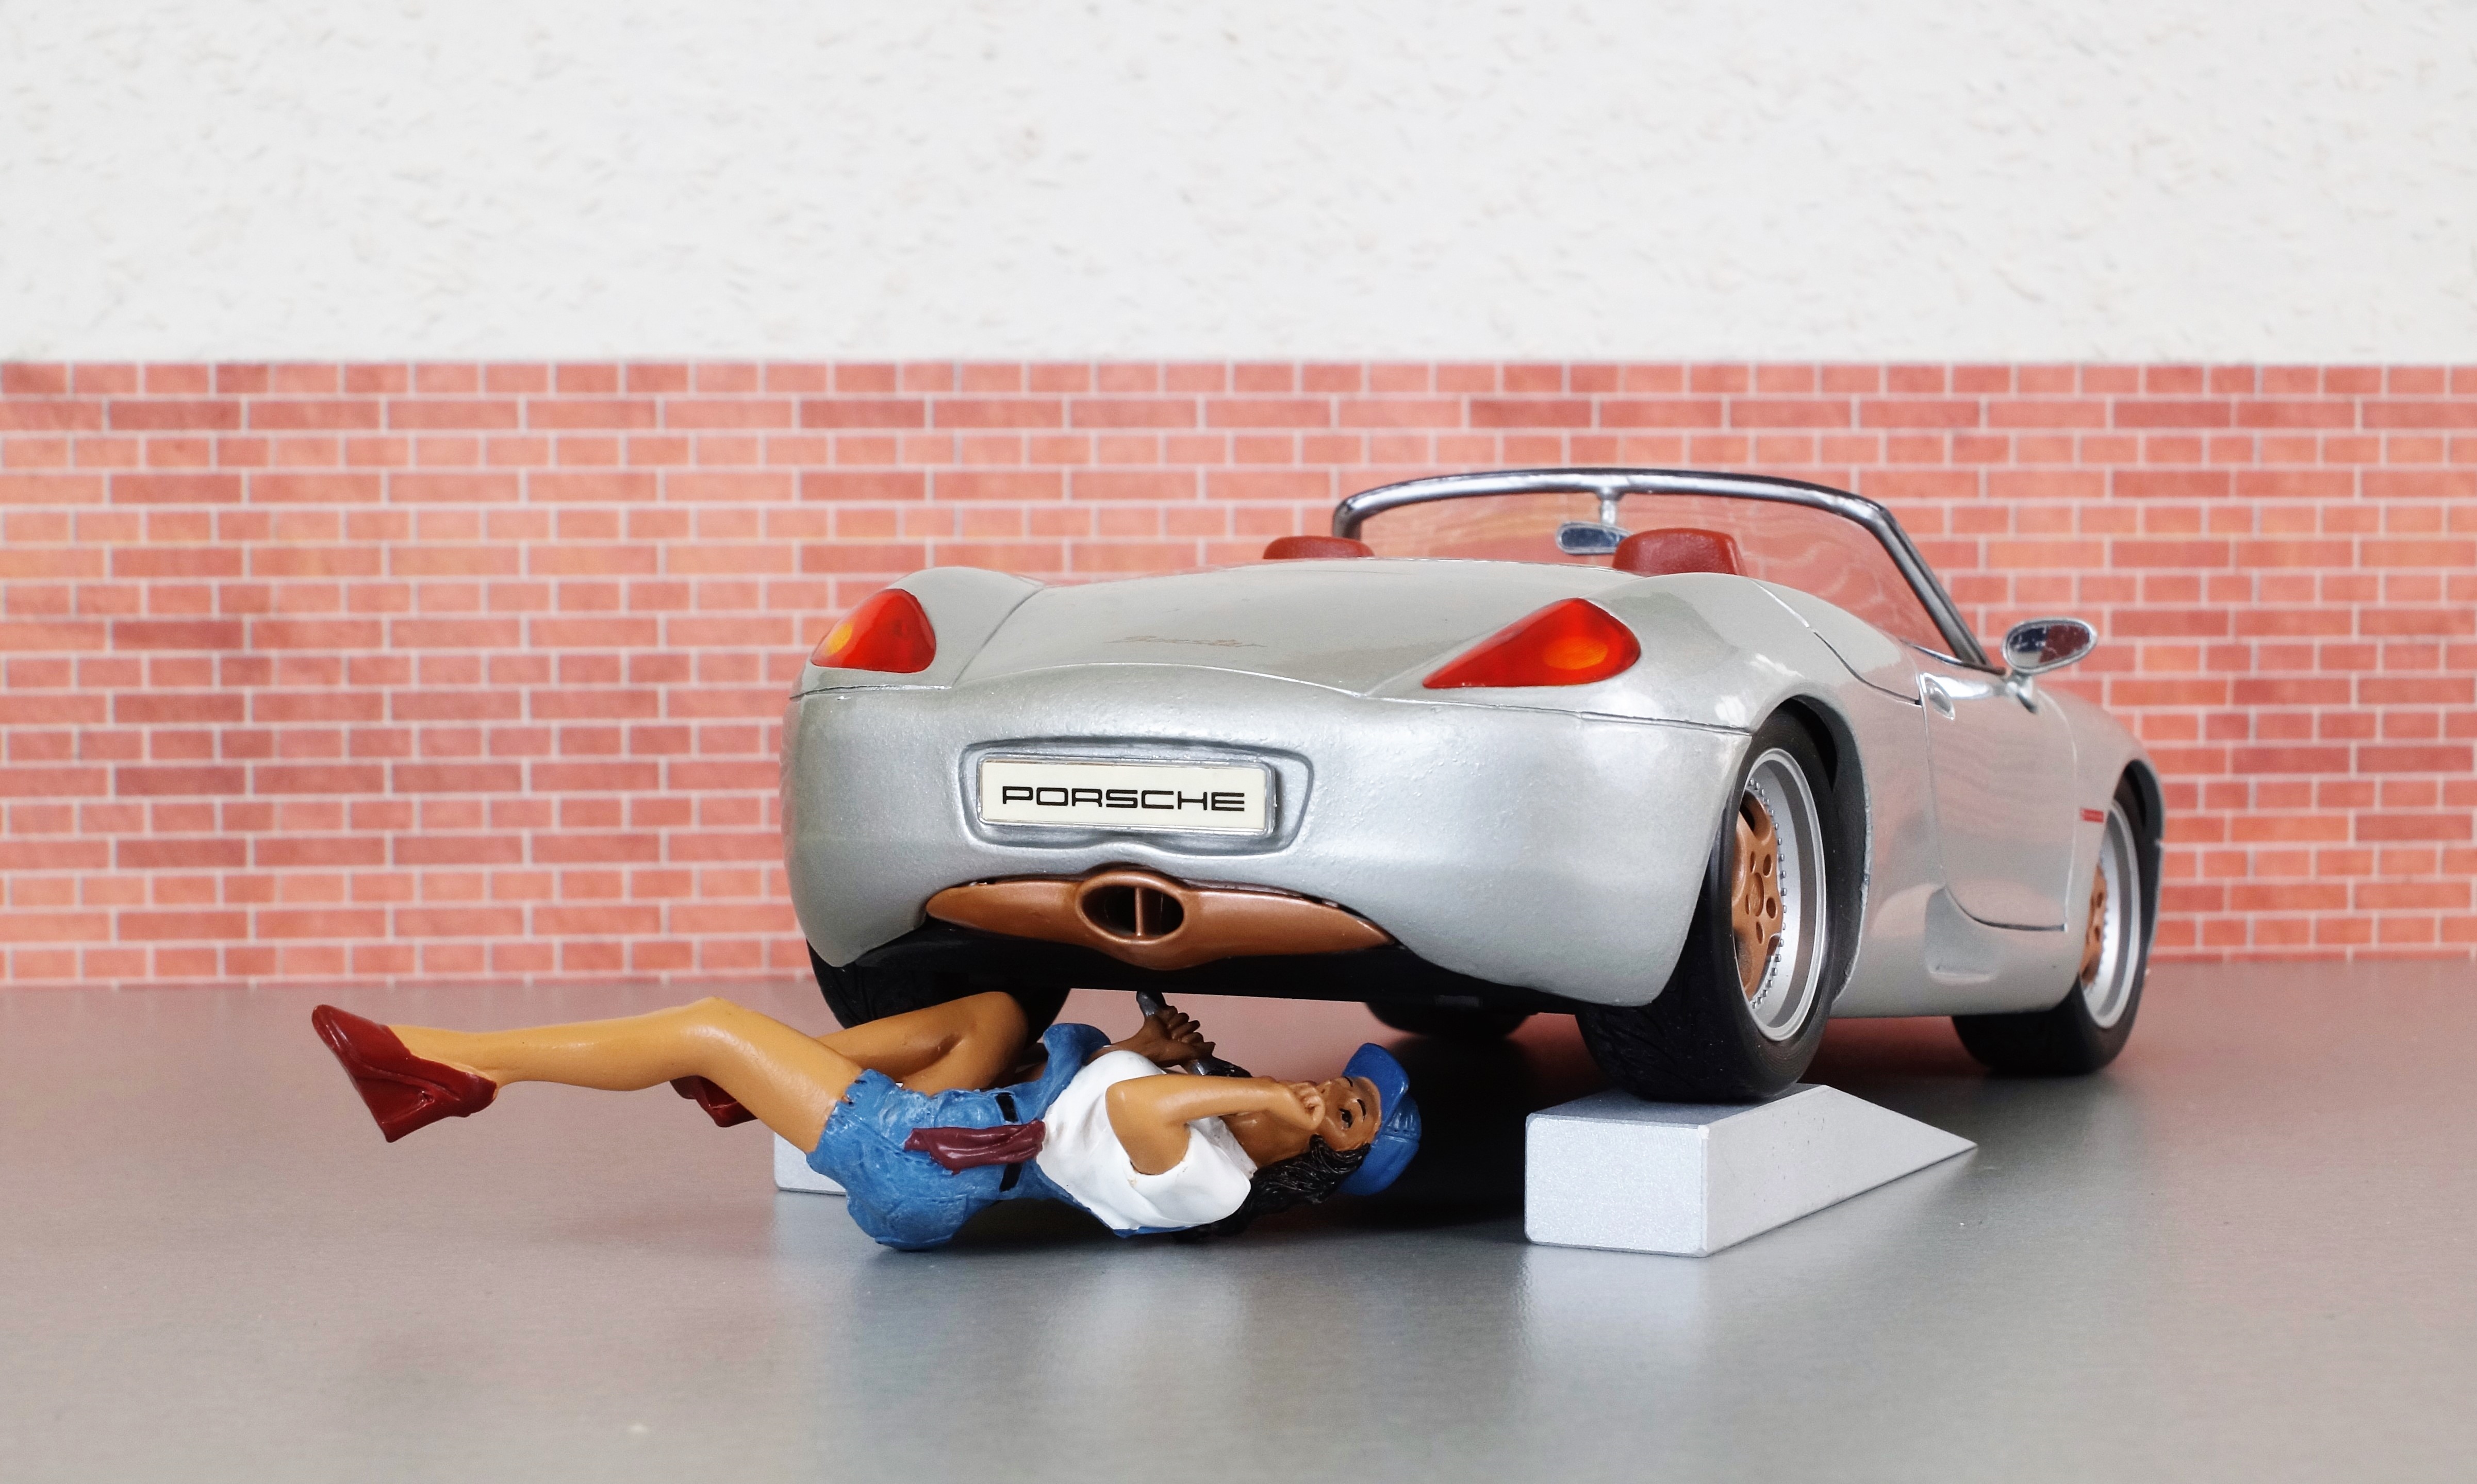
car, workshop, model, vehicle, auto, sports car, sporty, silver, toys, convertible, porsche, mechanic, model car, land vehicle, porsche boxster, boxster, automobile make, automotive exterior, automotive design, luxury vehicle